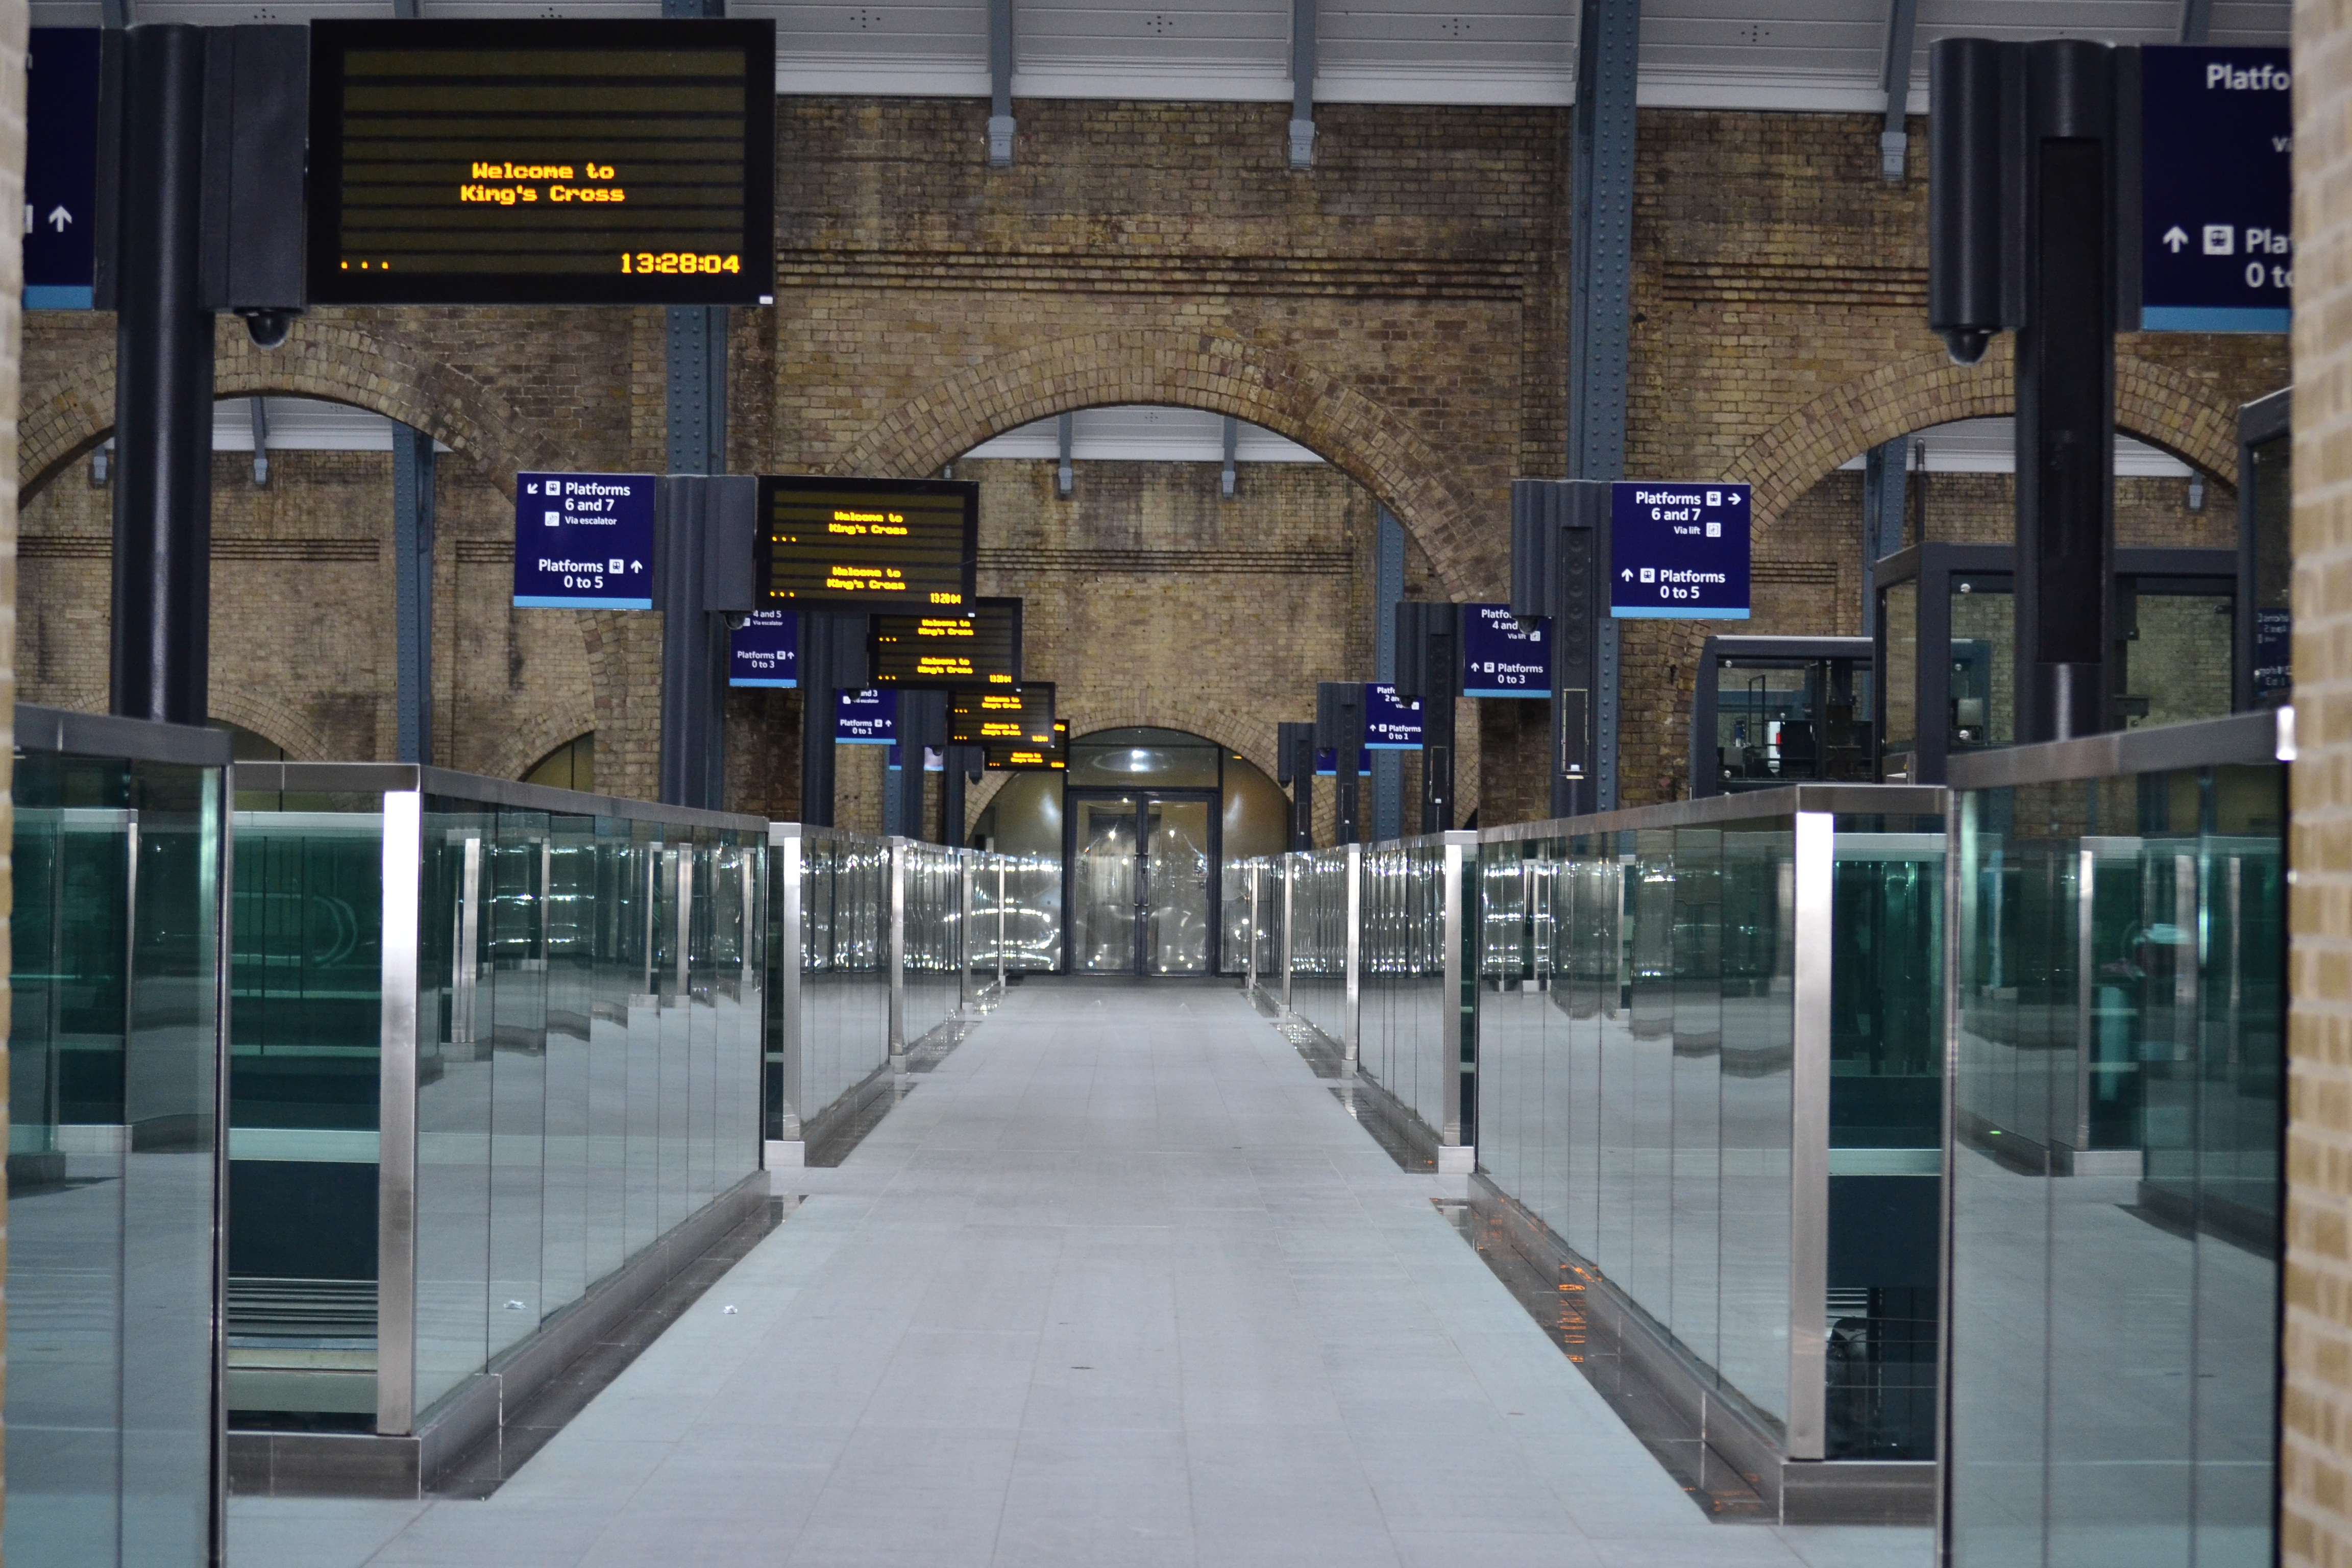
parking, city, train, downtown, travel, transport, europe, station, train station, facade, public transport, uk, england, london, infrastructure, british, britain, urban area